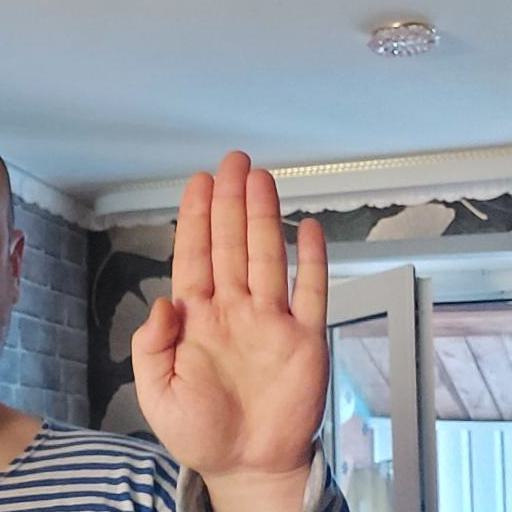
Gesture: stop